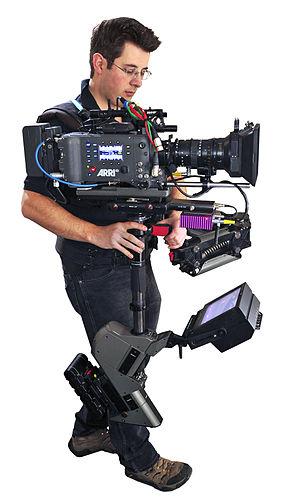
Le travelling est un déplacement de la caméra au cours de la prise de vues cinématographique, pour suivre un sujet en mouvement, pour s'en rapprocher ou s'en éloigner, ou pour le contourner et le voir sous un nouvel angle.